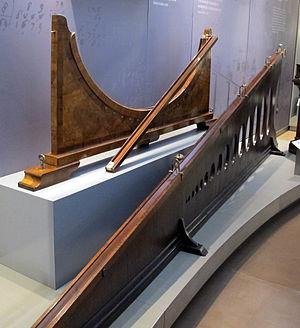
Le mot brachistochrone désigne une courbe dans un plan vertical sur laquelle un point matériel pesant placé dans un champ de pesanteur uniforme, glissant sans frottement et sans vitesse initiale, présente un temps de parcours minimal parmi toutes les courbes joignant deux points fixés : on parle de problème de la courbe brachistochrone.